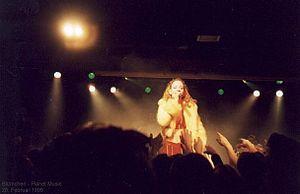
Jasmin Wagner, née le 20 avril 1980 à Hambourg, mieux connue sous le nom de scène Blümchen, est une chanteuse, animatrice et actrice allemande. Elle se lance initialement dans une carrière musicale en 1995 et fait paraître son premier single à succès Herz an Herz la même année. Son style musical oscille entre 50 BPM à 190 BPM, et varie entre genres musicaux dance, trance, happy hardcore, pop et eurodance. Hormis Blümchen, Wagner utilise, au fil de sa carrière, plusieurs surnoms tels que Blossom et Denim Girl. En 2001, elle annonce son retrait de la musique pour se consacrer à d'autres projets dans le divertissement. Wagner est considérée par la presse spécialisée comme l'une des chanteuses allemandes les plus populaires des années 1990.